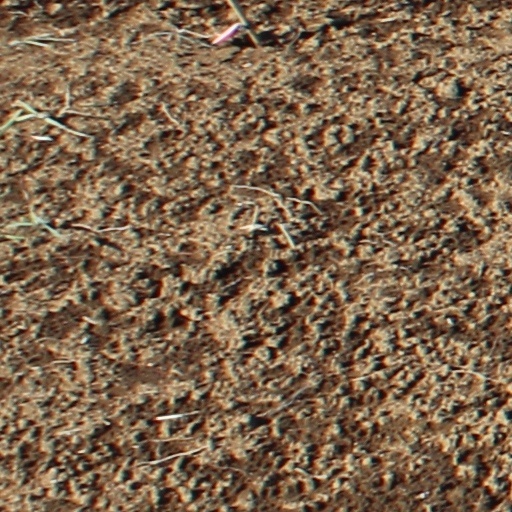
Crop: wheat